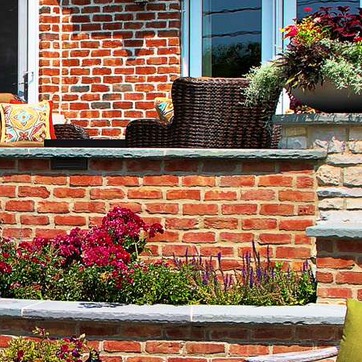
Material: brick